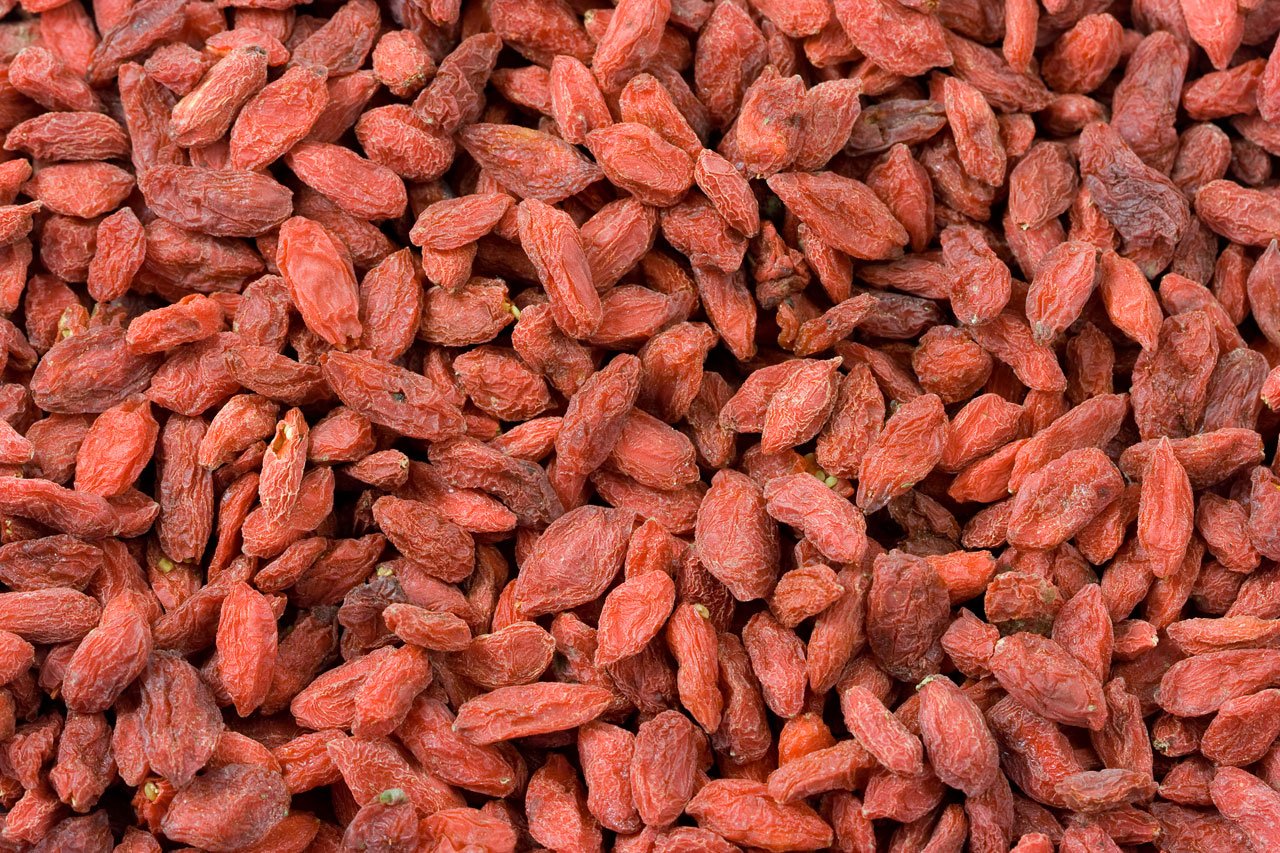
plant, fruit, berry, food, red, produce, dried, healthy, snack, health, berries, antioxidant, flowering plant, dehydrated, cocoa bean, land plant